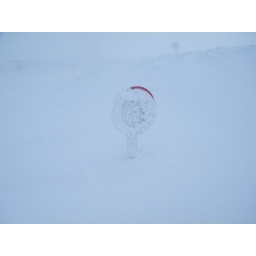
Half burried speed limit sign near RTE transmitter base station